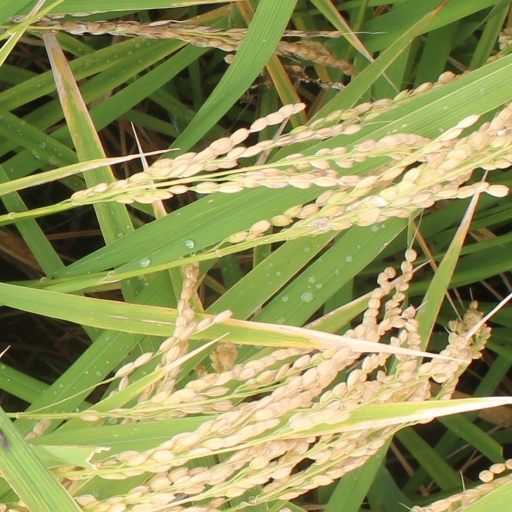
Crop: rice